Triethylphosphine

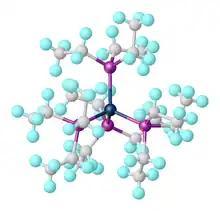
Structure of Pt(PEt).

PEt is toxic. It converts to a low toxicity phosphine oxide upon treatment with sodium hypochlorite or hydrogen peroxide.